Anna Favella

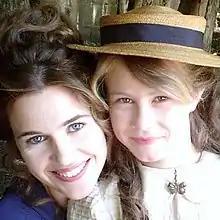
Belen Leiva and Anna Favella, 2013

Anna Favella (born September 21, 1983) is an Italian stage, television and movie actress. She is best known for her role as Elena Marsili in the TV series Terra Ribelle, directed by Cinzia TH Torrini, and Terra Ribelle – Il nuovo mondo, directed by Ambrogio Lo Giudice.